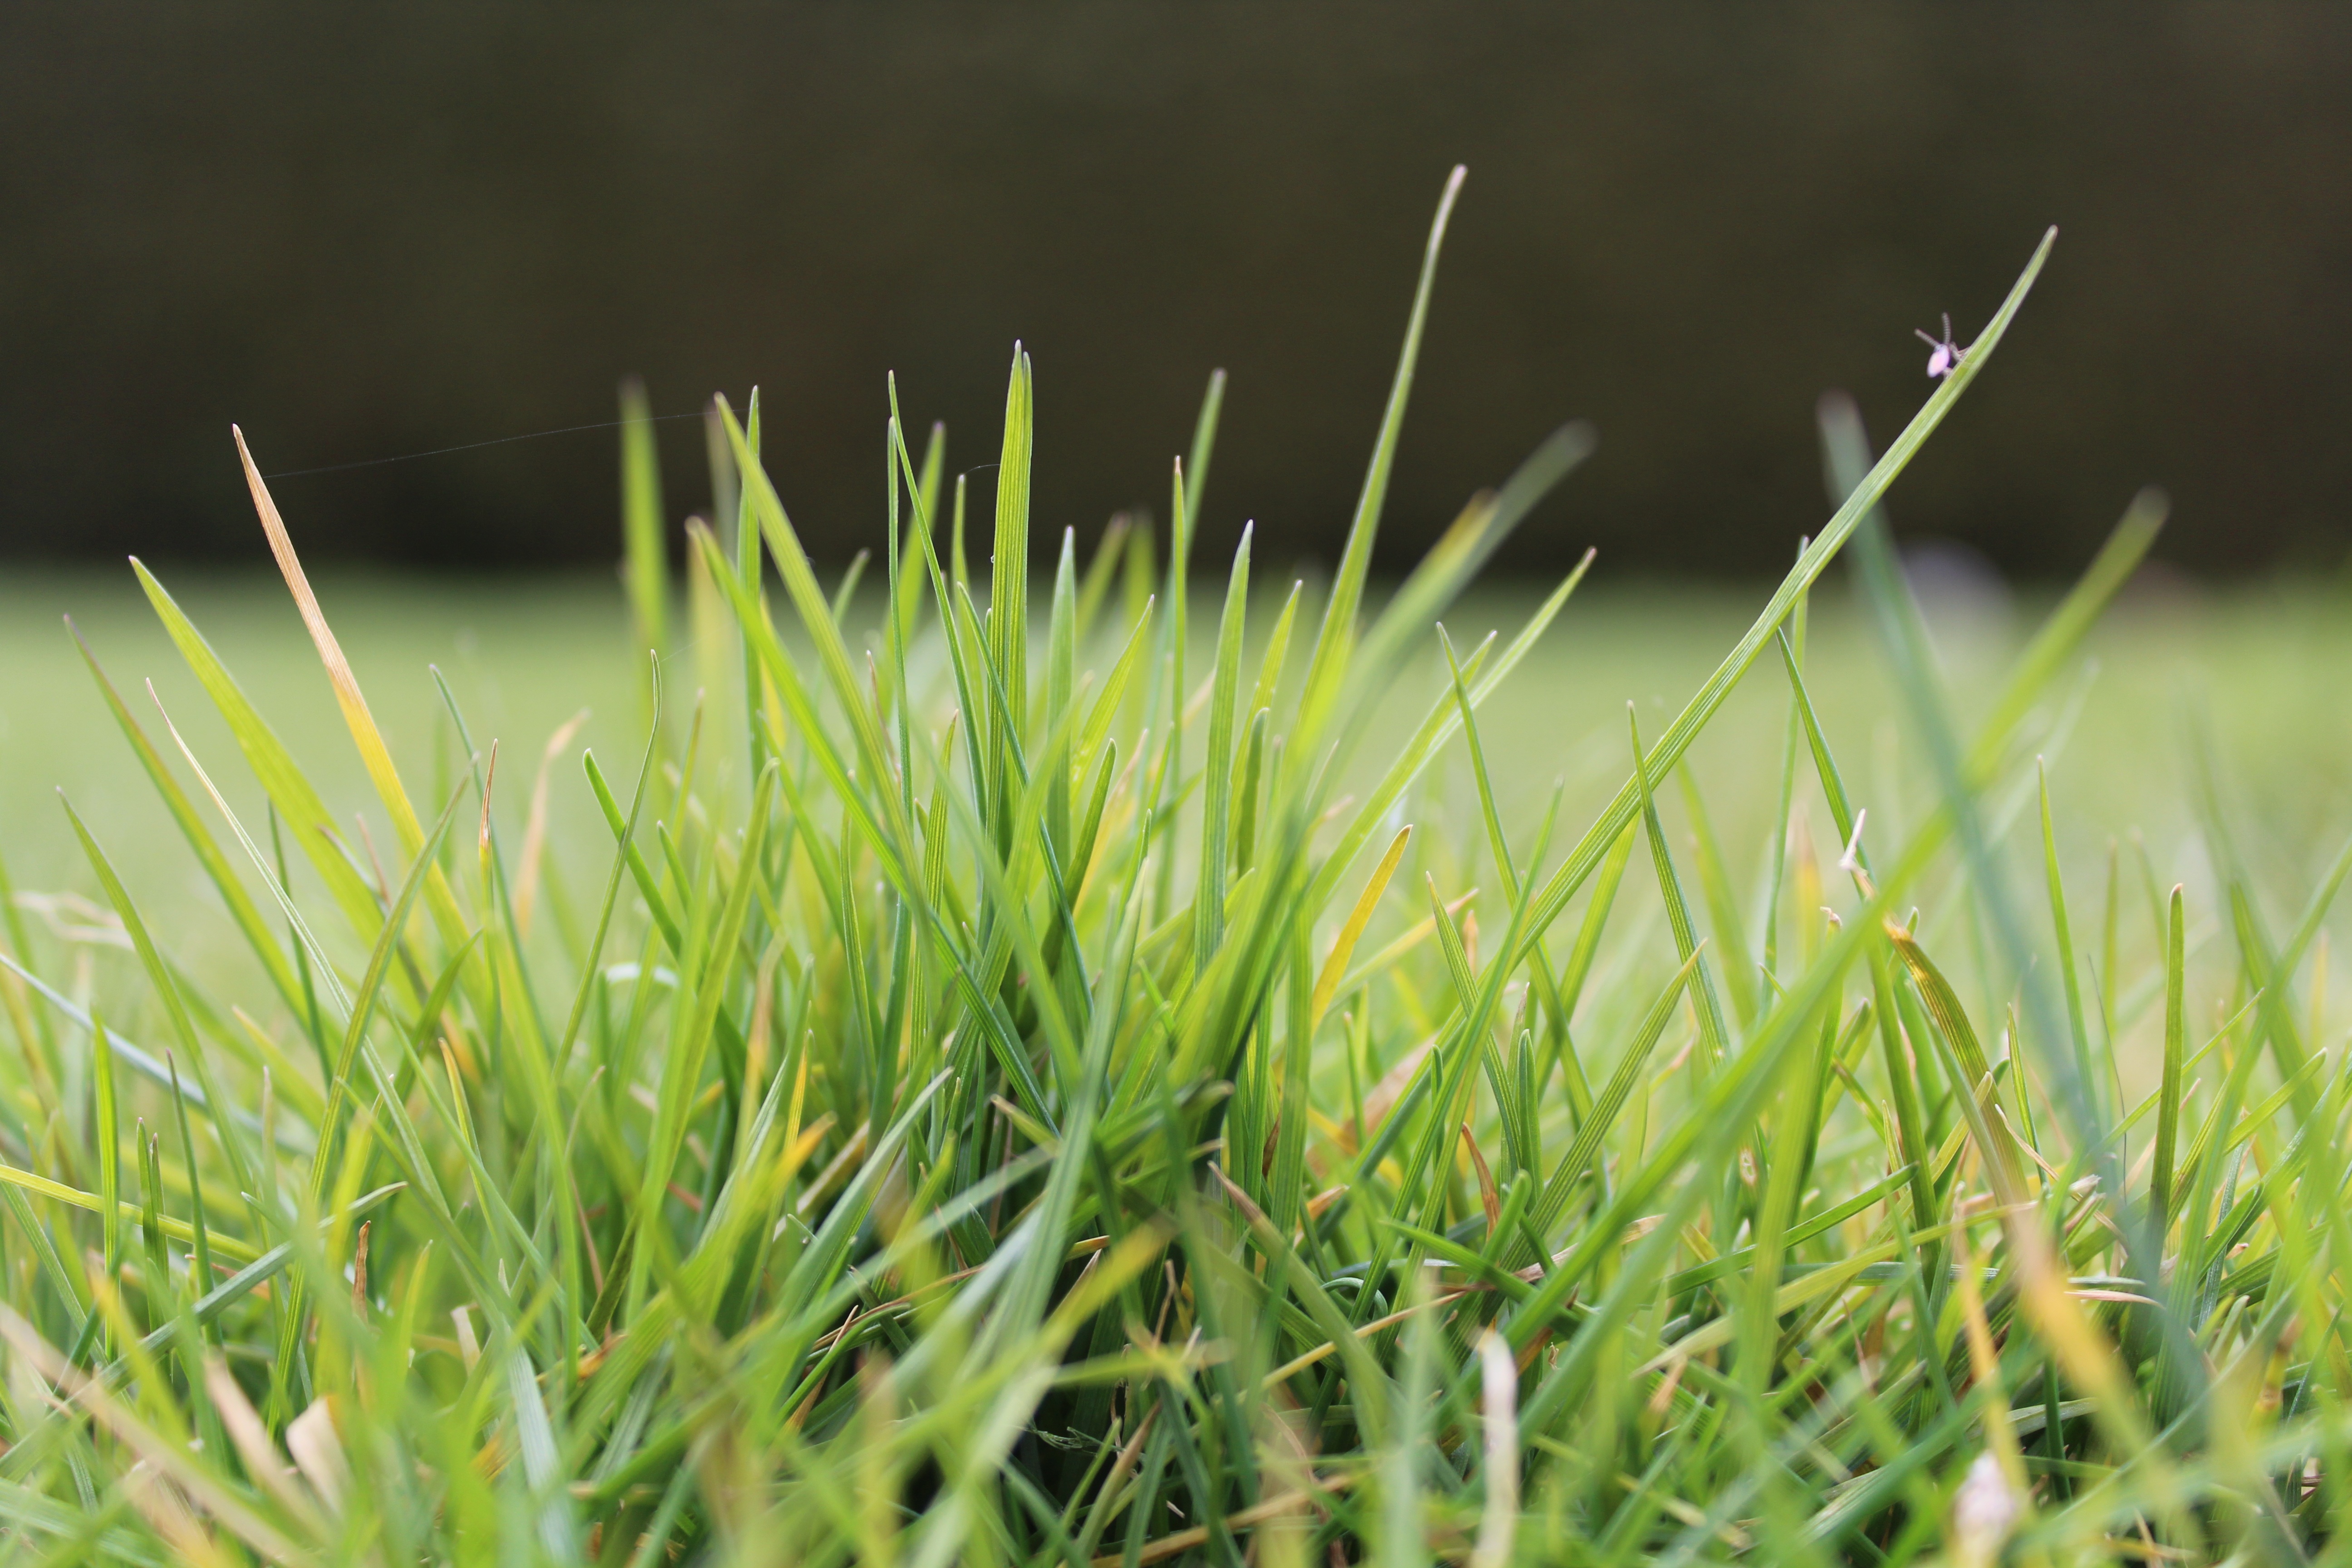
nature, grass, plant, lawn, meadow, prairie, leaf, flower, green, insect, soil, botany, close, flora, background, grassland, rush, grasses, macro photography, flowering plant, blades of grass, grass family, plant stem, land plant